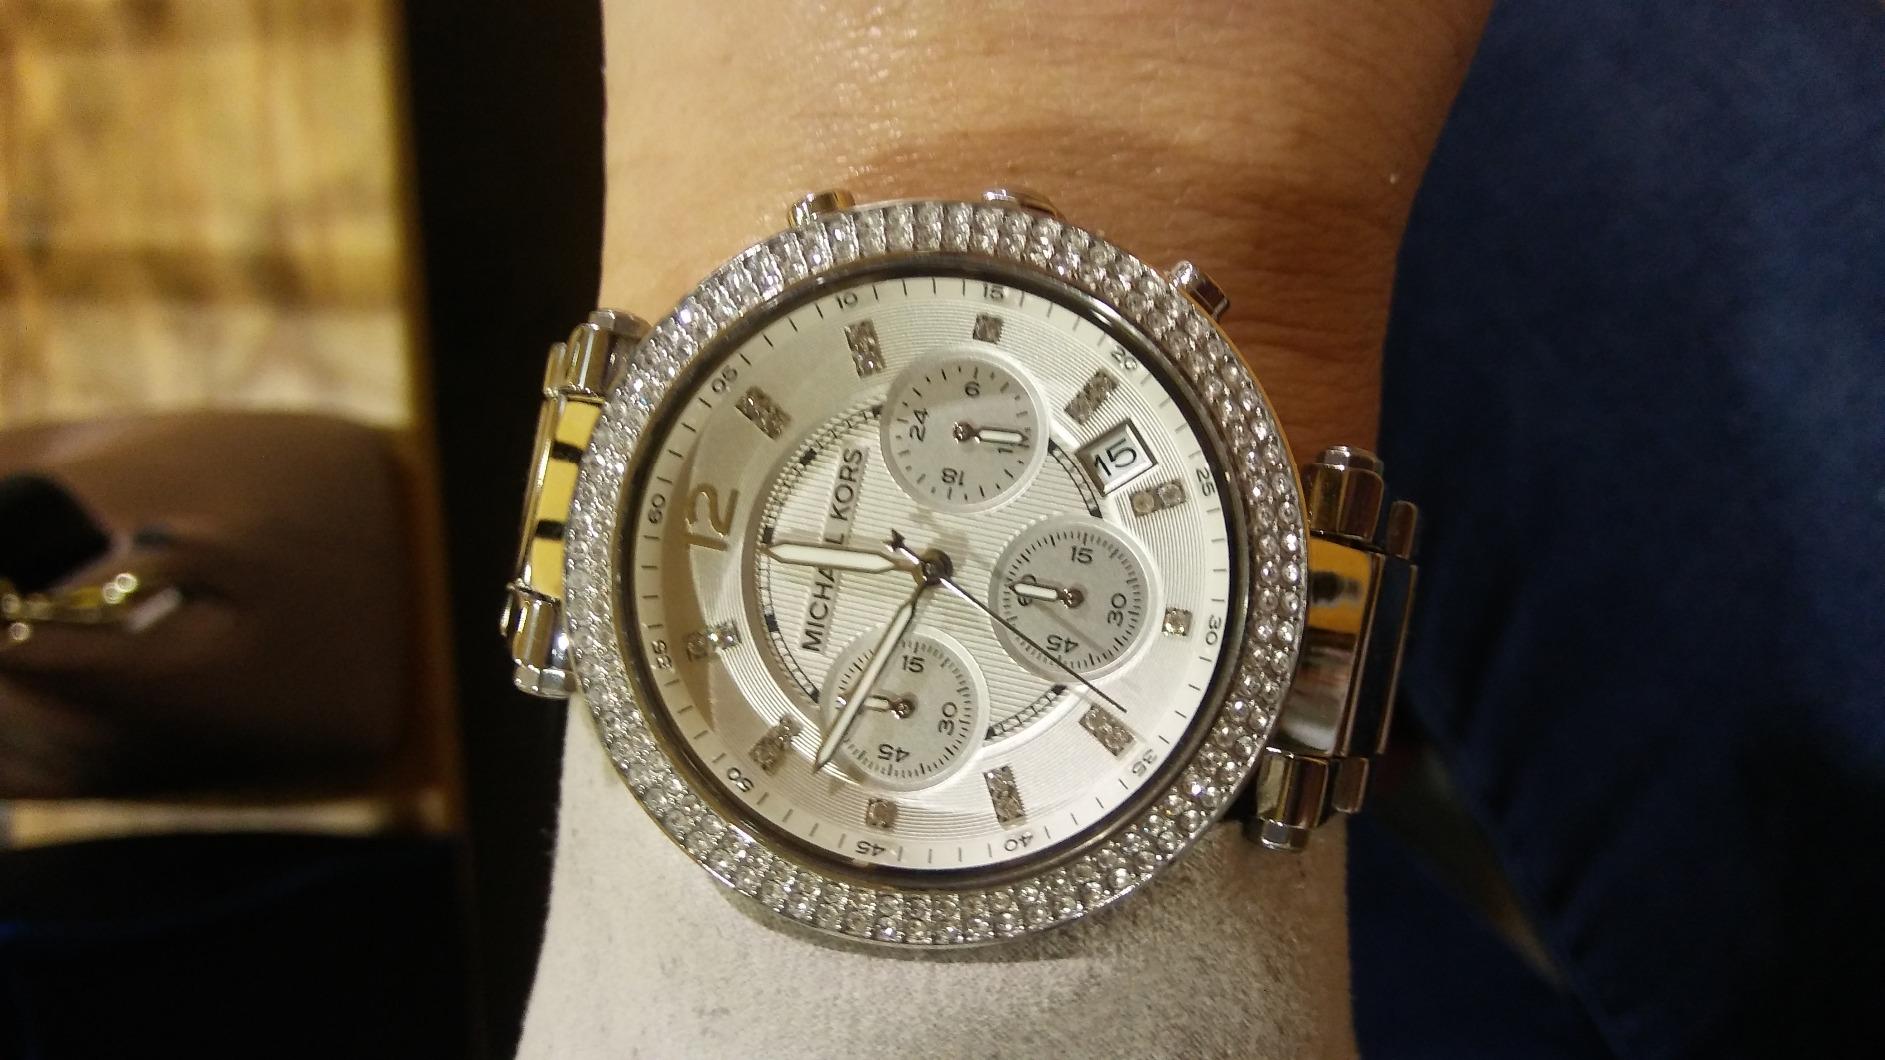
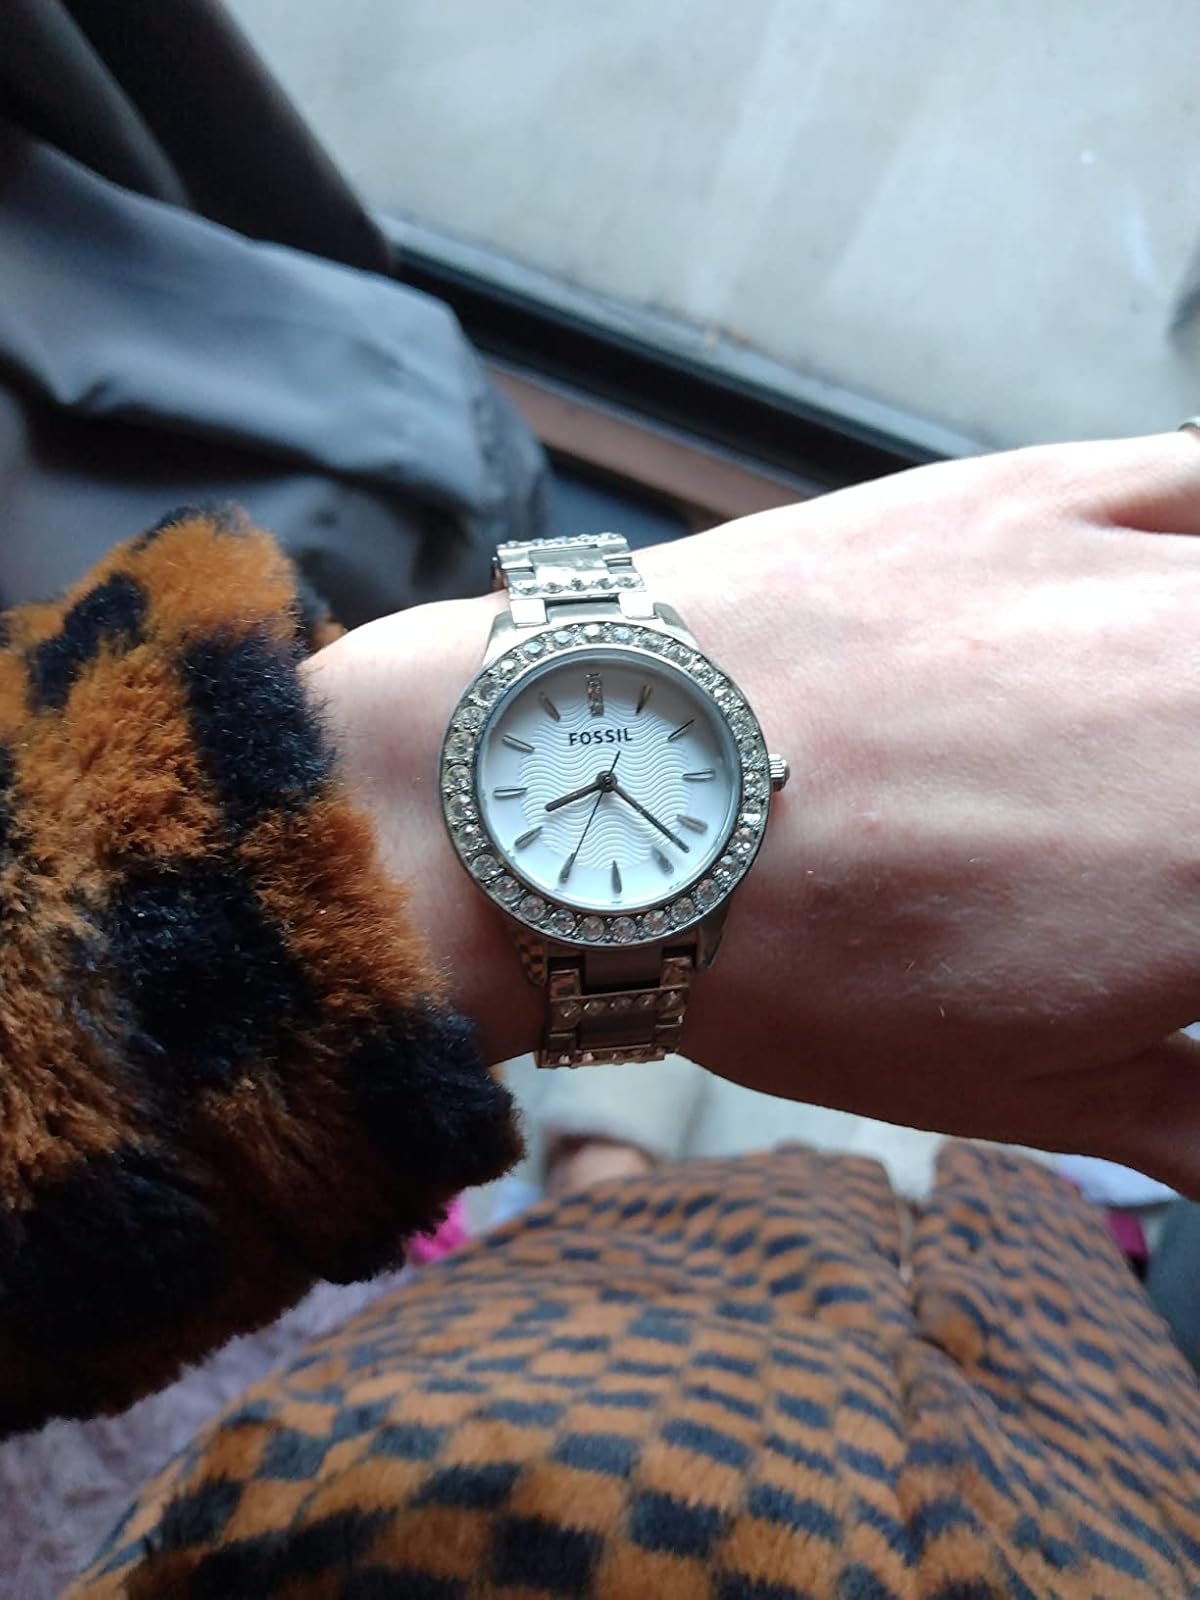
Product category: accessories_watch
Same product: no